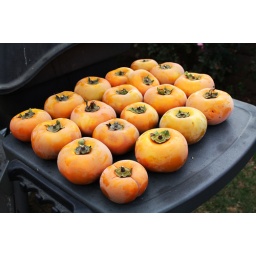
So thankful I have about four persimmon trees in my backyard!I have about two laundry baskets full them!